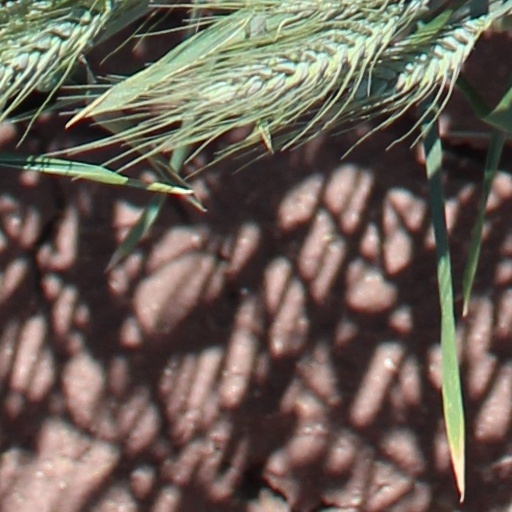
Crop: wheat